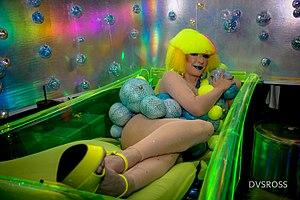
Matthew Sanderson, plus connu sous le nom de scène Detox Icunt ou plus simplement Detox, est une drag queen et artiste américaine. Detox était une figure importante du monde artistique du Californie du Sud avant d'accéder à la notoriété en participant à la cinquième saison de RuPaul's Drag Race.